The Lego Group

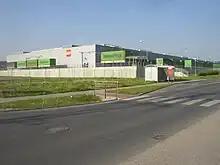
Lego factory in Kladno, Czech Republic, established in 2000. This is one of several sites in the world where Lego toys are manufactured (Denmark, Hungary, China and Mexico are the others).

In 2003, the Lego Group faced a budget deficit of ( at then-current exchange rates; equal to ), causing Poul Plougmann to be replaced by Kjeld Kirk Kristiansen as president. In the following year, almost one thousand employees were laid off, due to budget cuts. However, in October 2004, on reporting an even larger deficit, Kristiansen also stepped down as president, while placing of his private funds into the company.